Run on Your New Legs

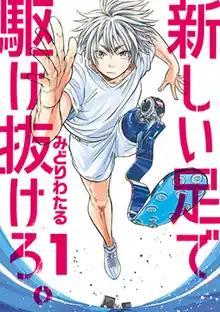
First volume cover

is a Japanese manga series written and illustrated by Wataru Midori. It was serialized in Shogakukan's manga magazine "Weekly Big Comic Spirits" from October 2019 to November 2020, with its chapters collected in five volumes.